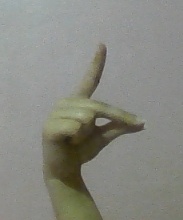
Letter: ta